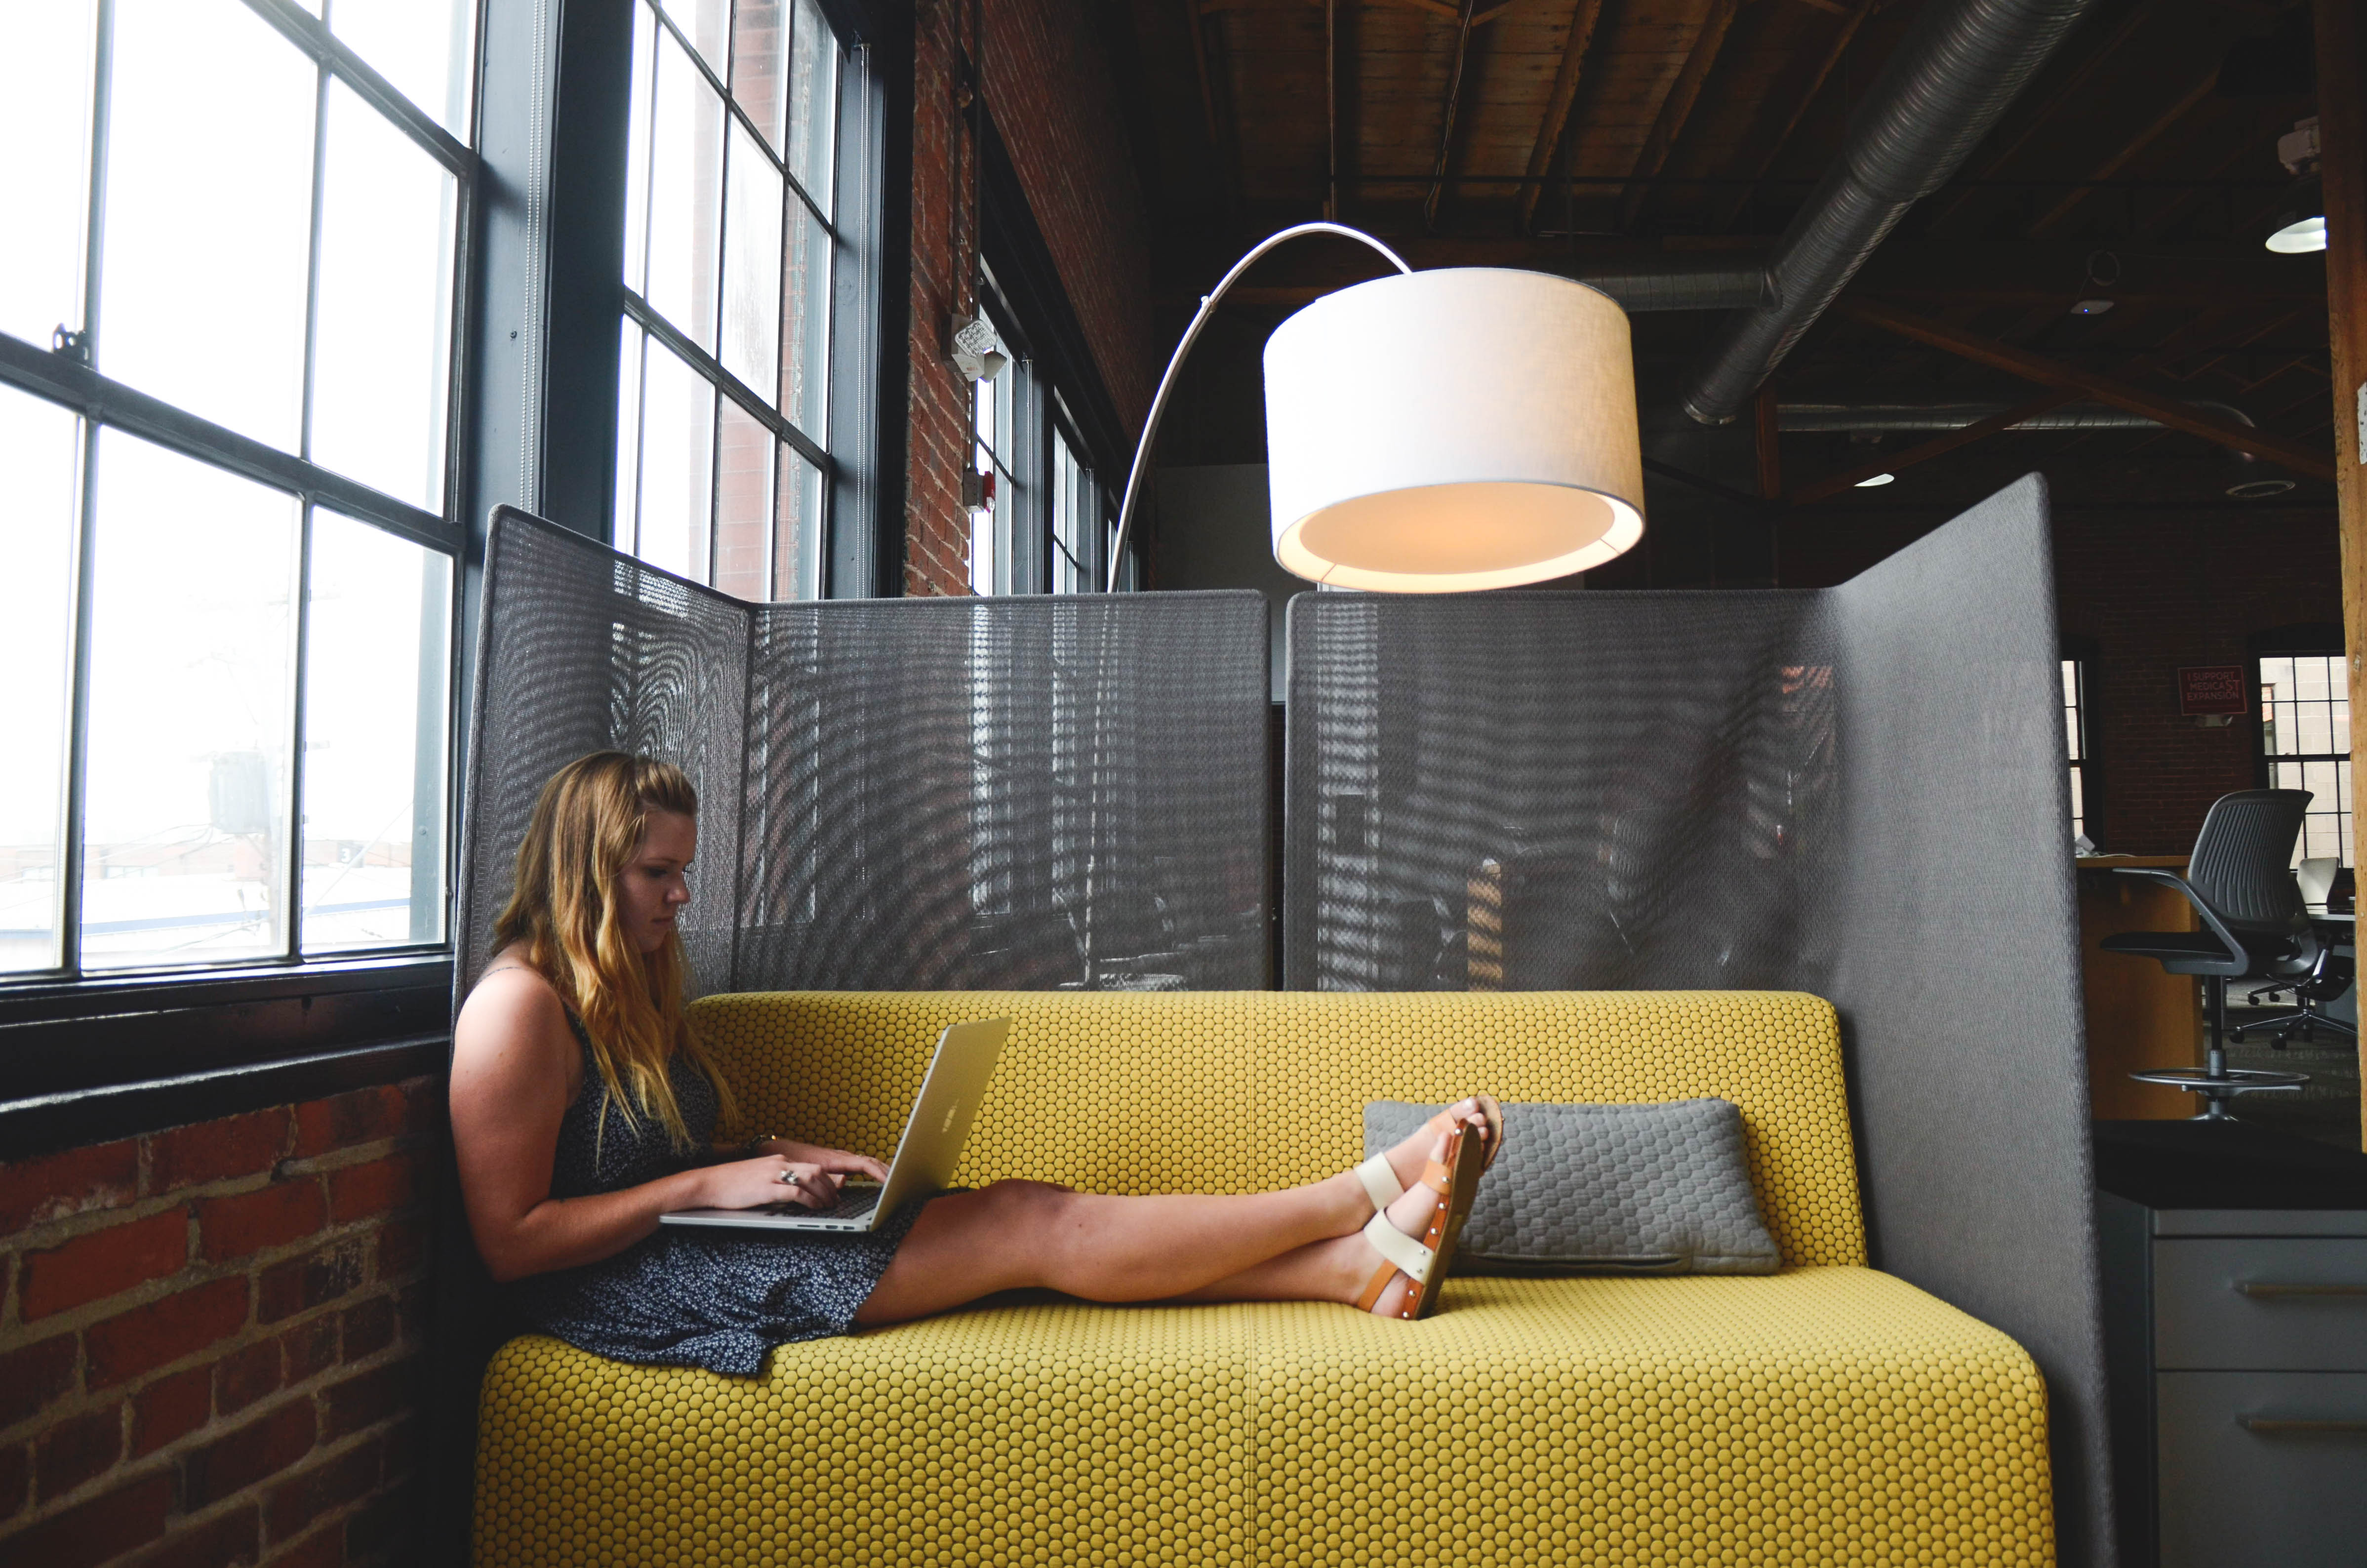
laptop, computer, macbook, working, girl, woman, home, female, workspace, office, living room, furniture, room, couch, interior design, relaxing, design, chilling, coworking, window covering